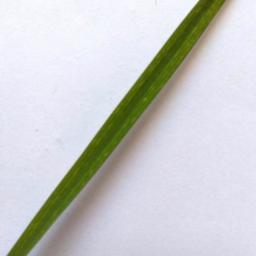
Label: Rice___Healthy